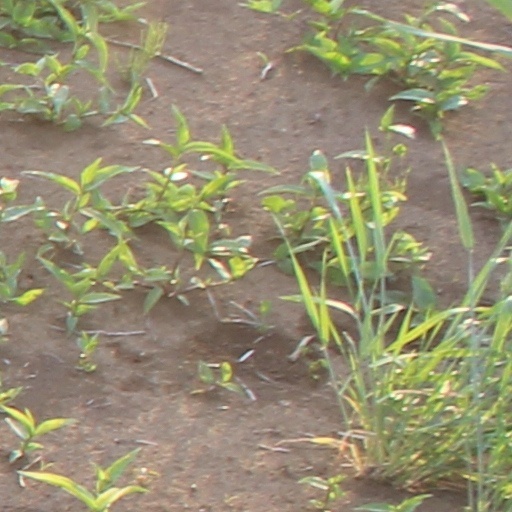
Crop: wheat